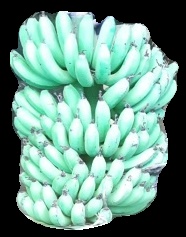
Variety: pachbale
Grade: grade1